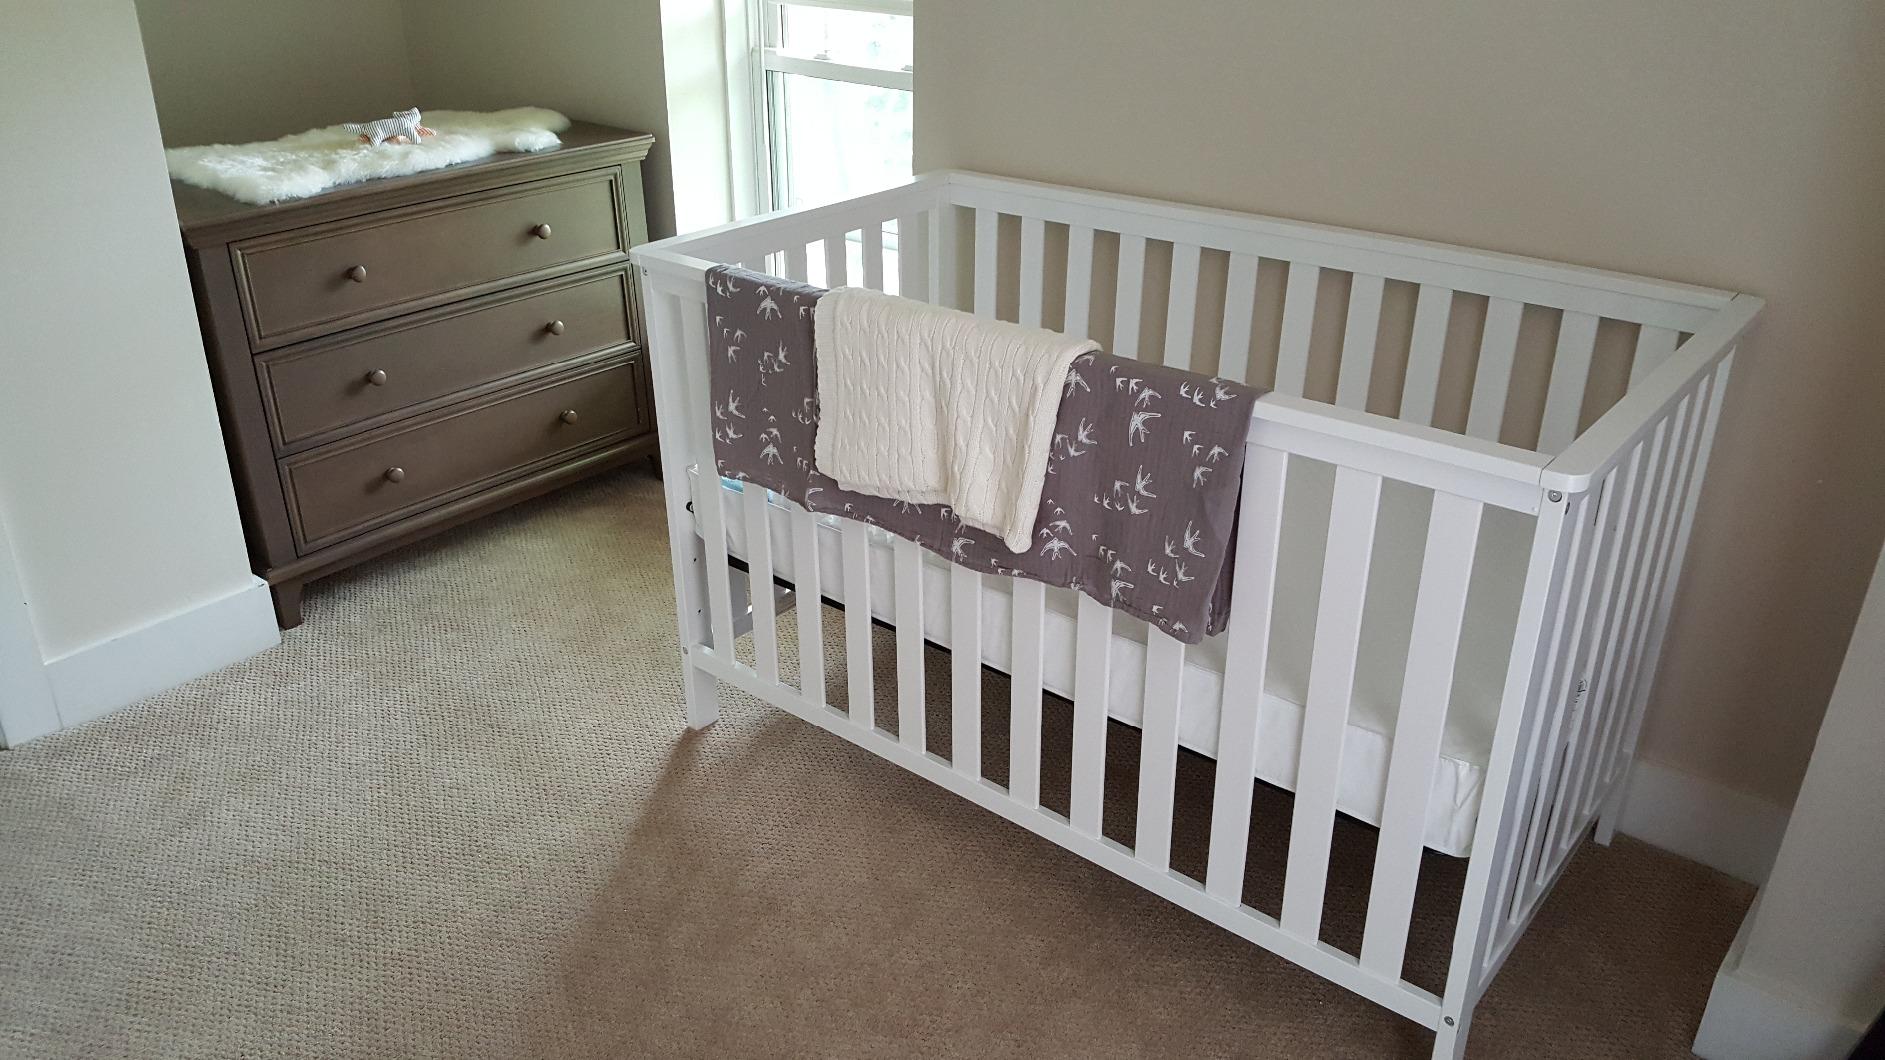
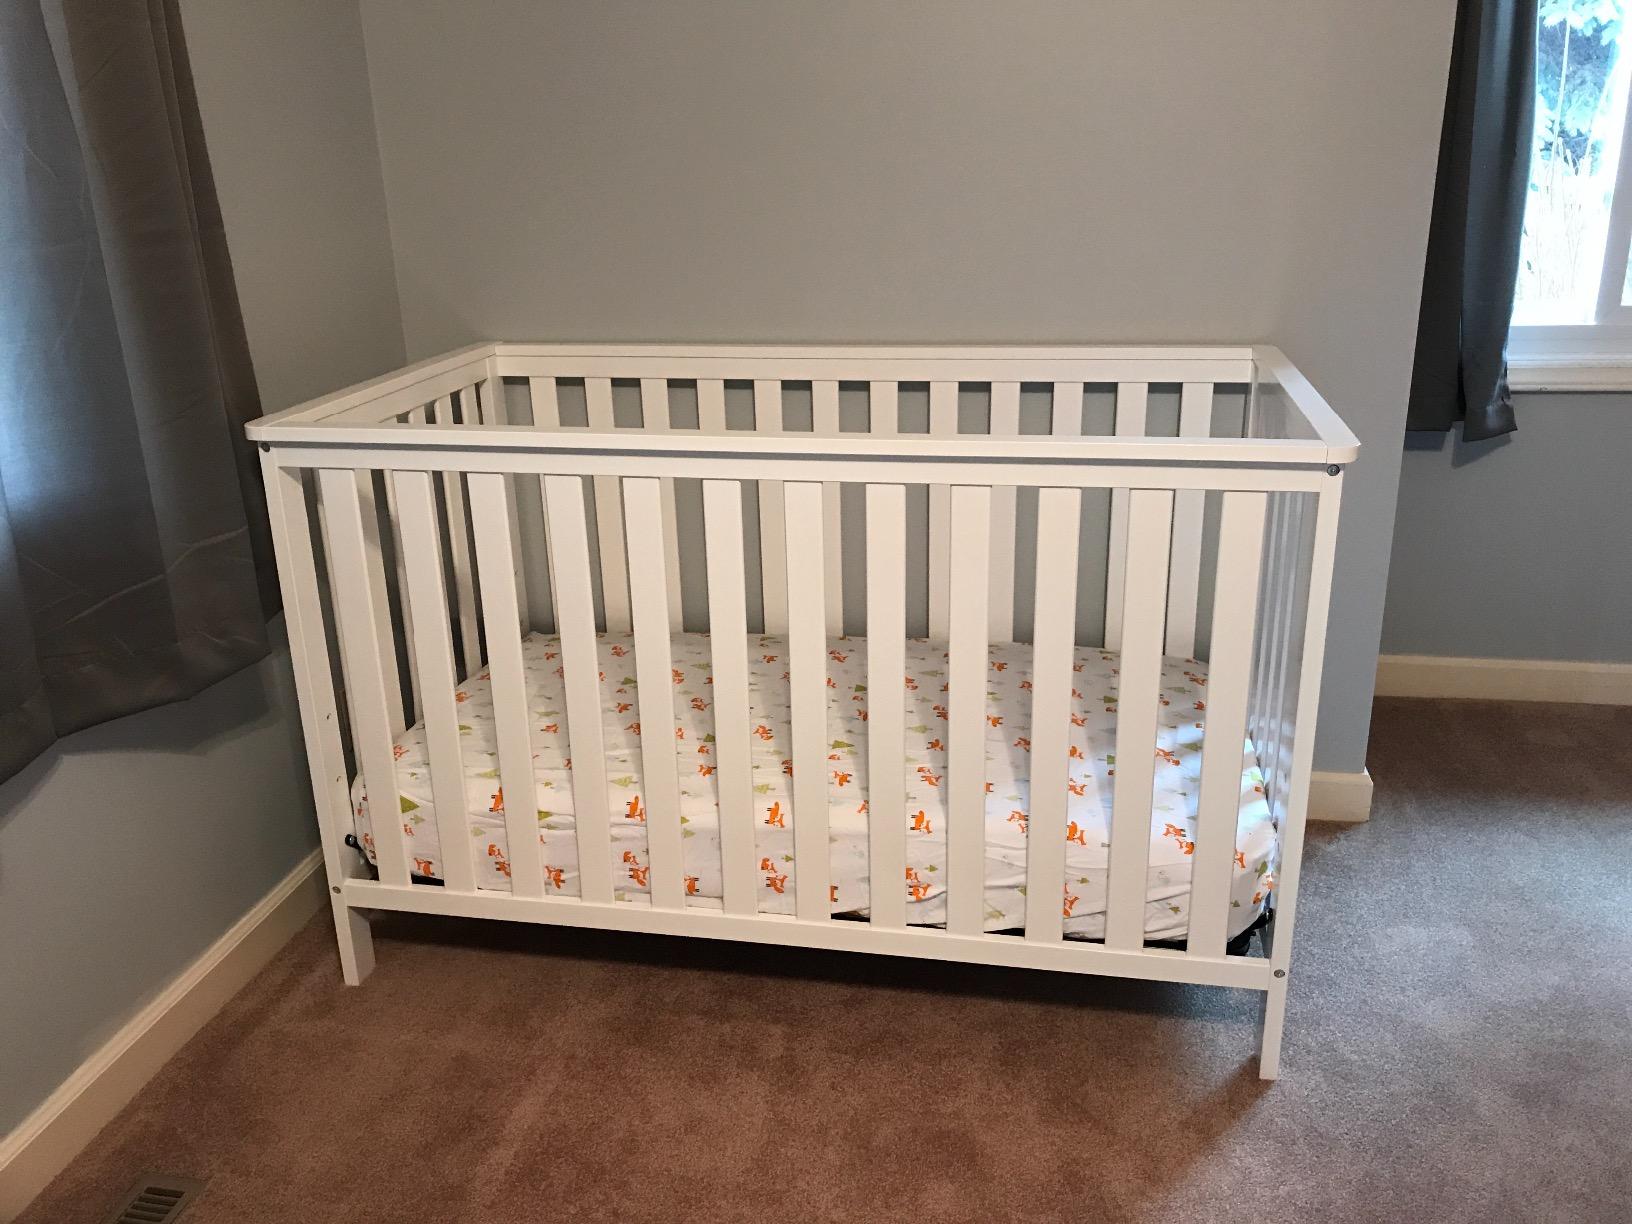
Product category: products_crib
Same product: yes